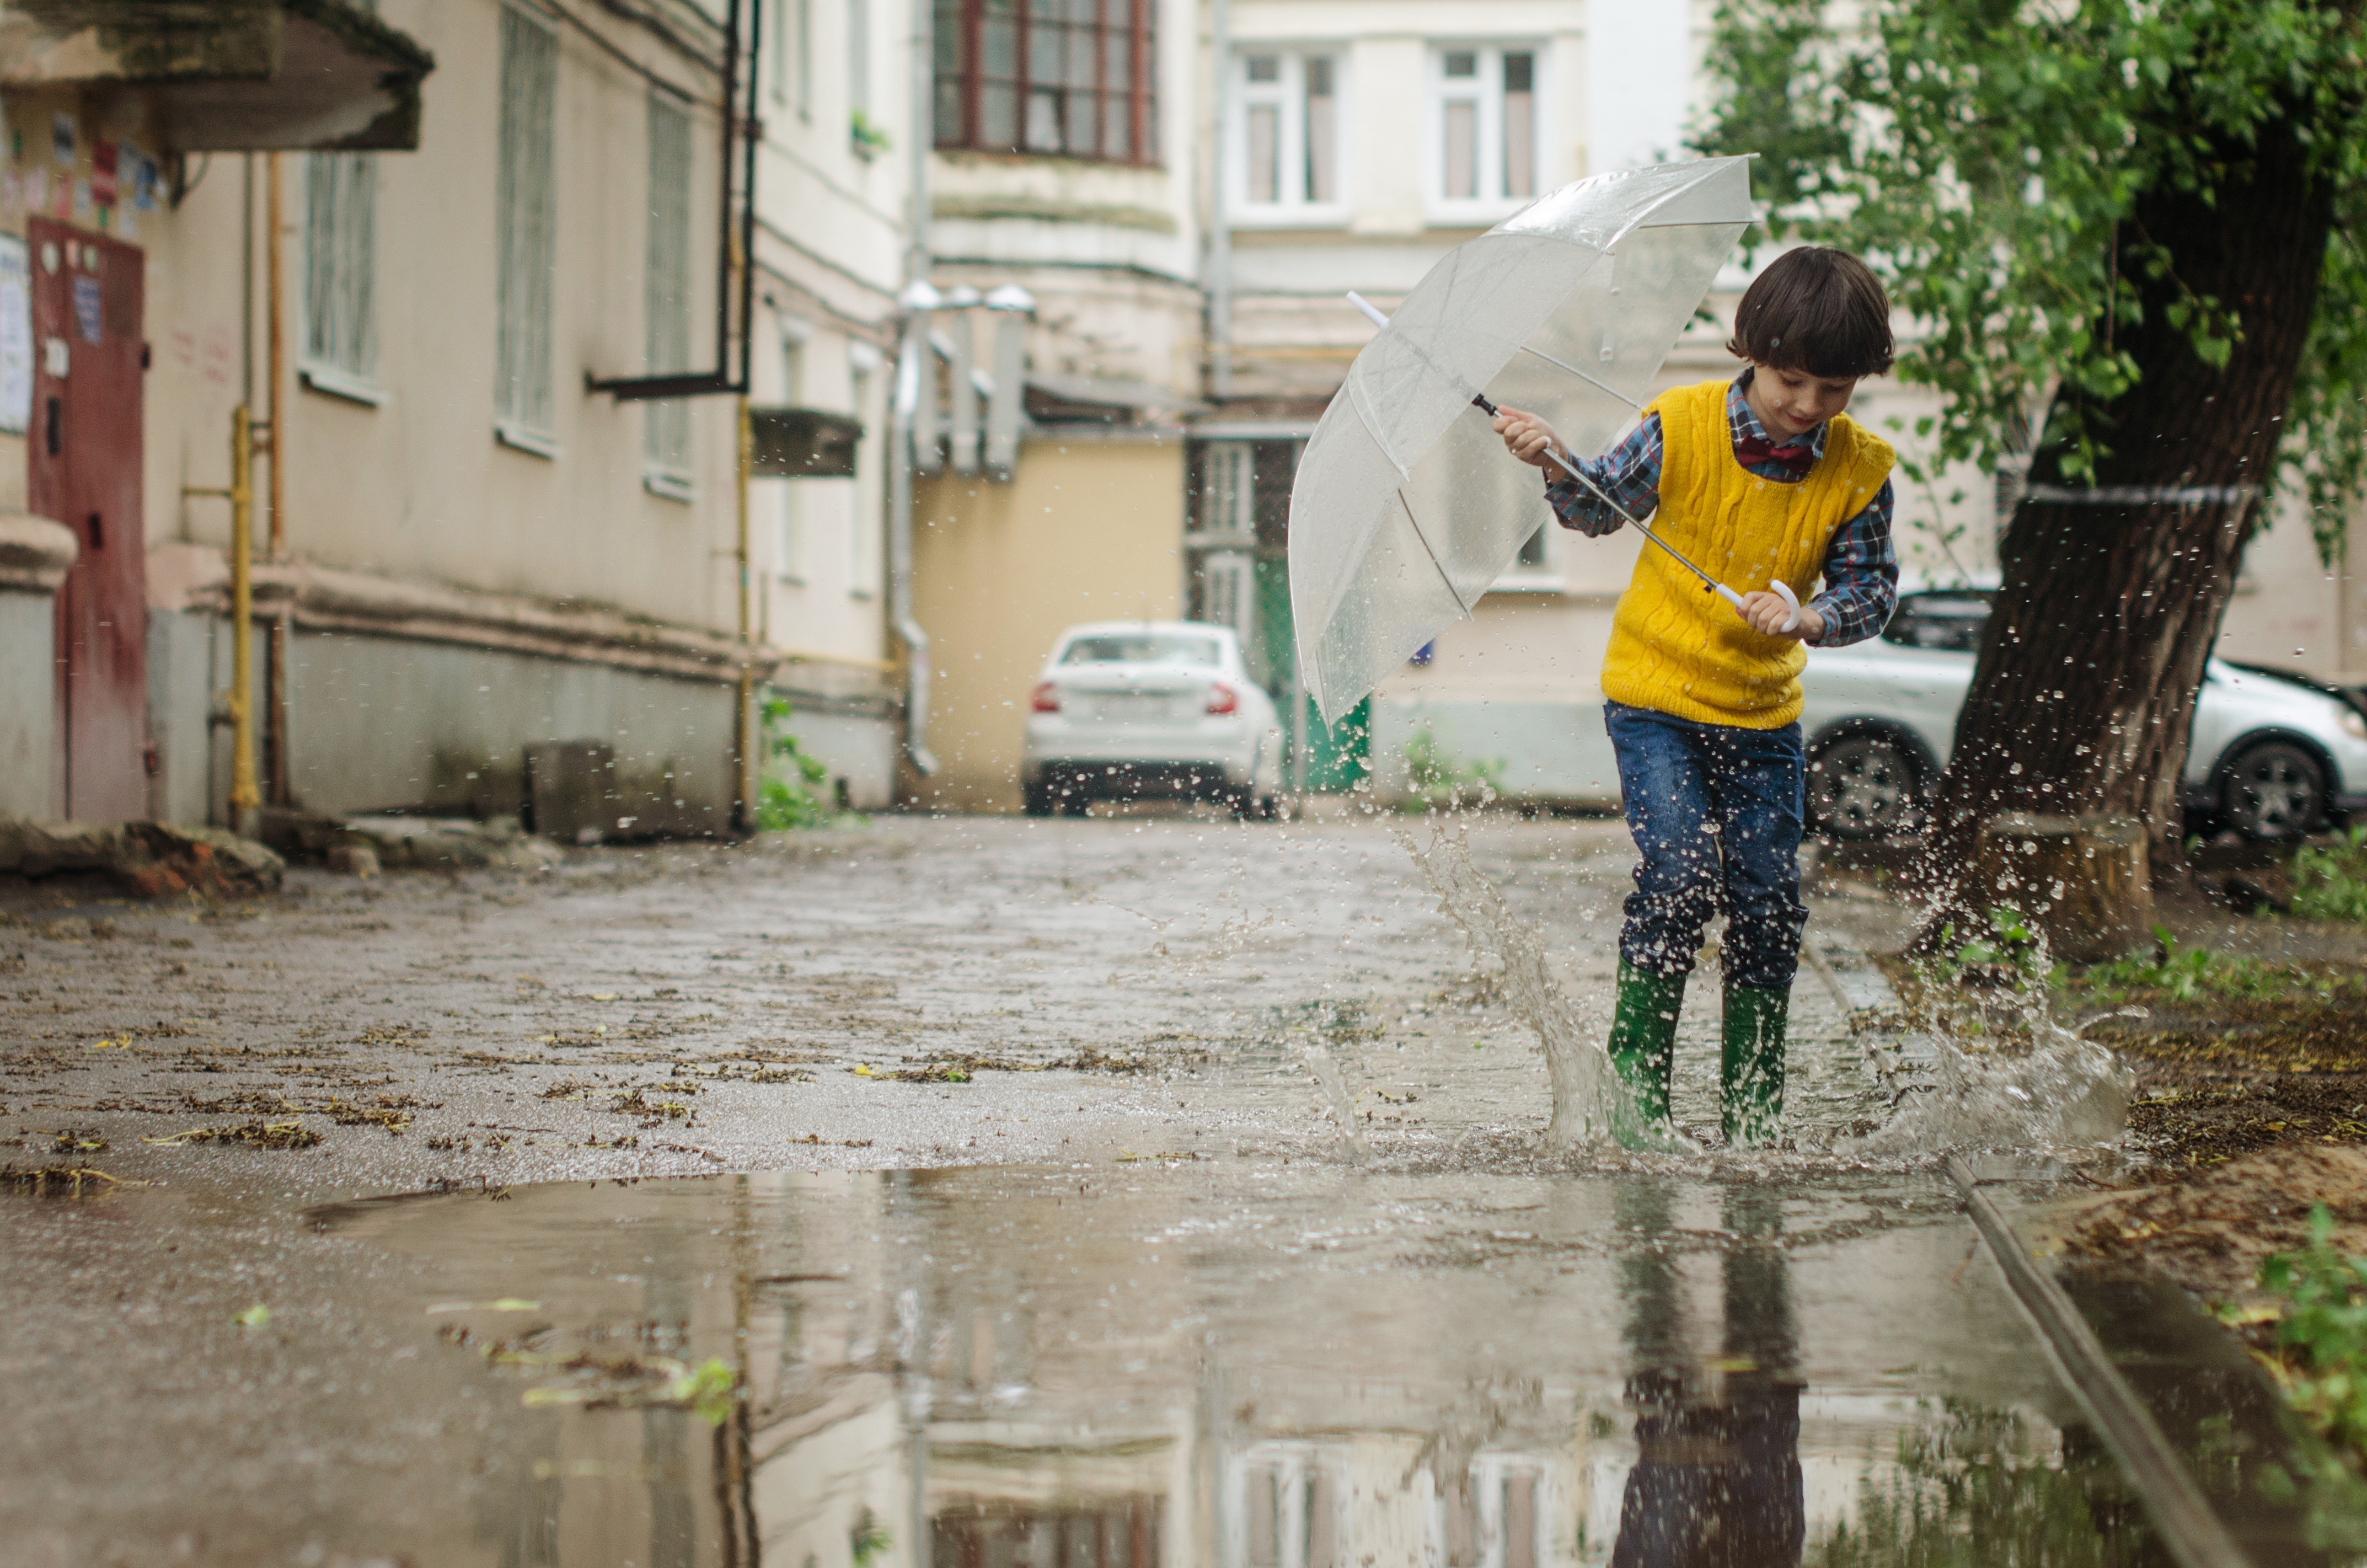
kids, boy, window, neighbourhood, residential area, street, puddle, auto part, vehicle door, family car, rain, precipitation, umbrella, automotive cleaning